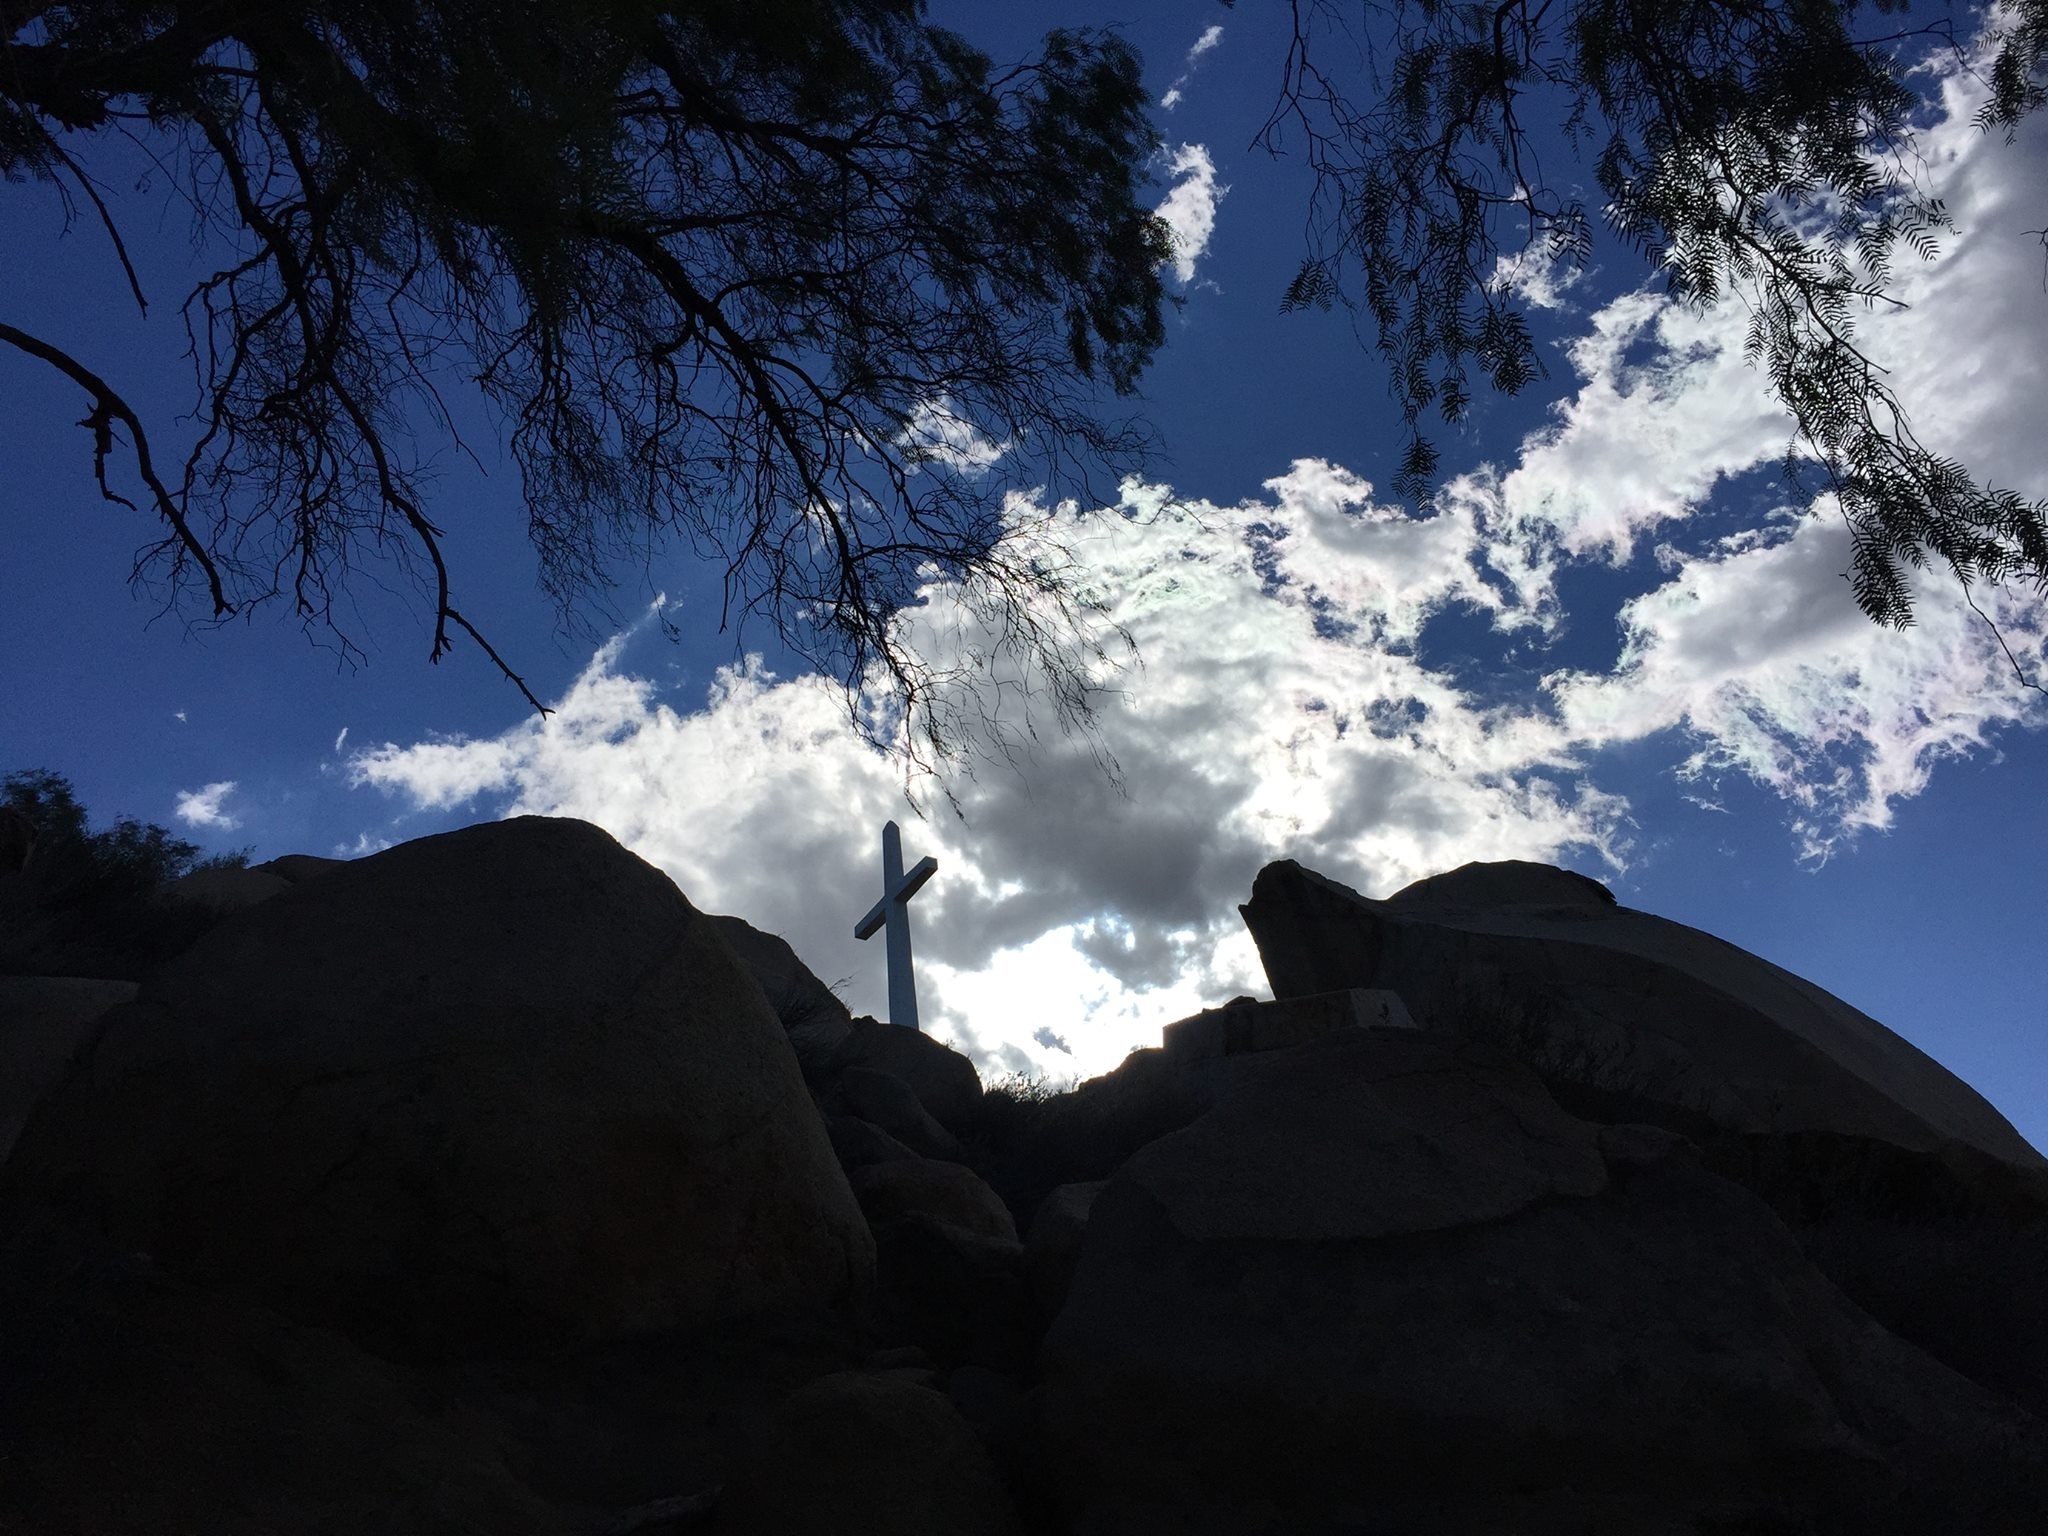
nature, rock, wilderness, mountain, snow, winter, cloud, sky, sunlight, mountain range, ridge, summit, alps, landform, atmospheric phenomenon, mountainous landforms